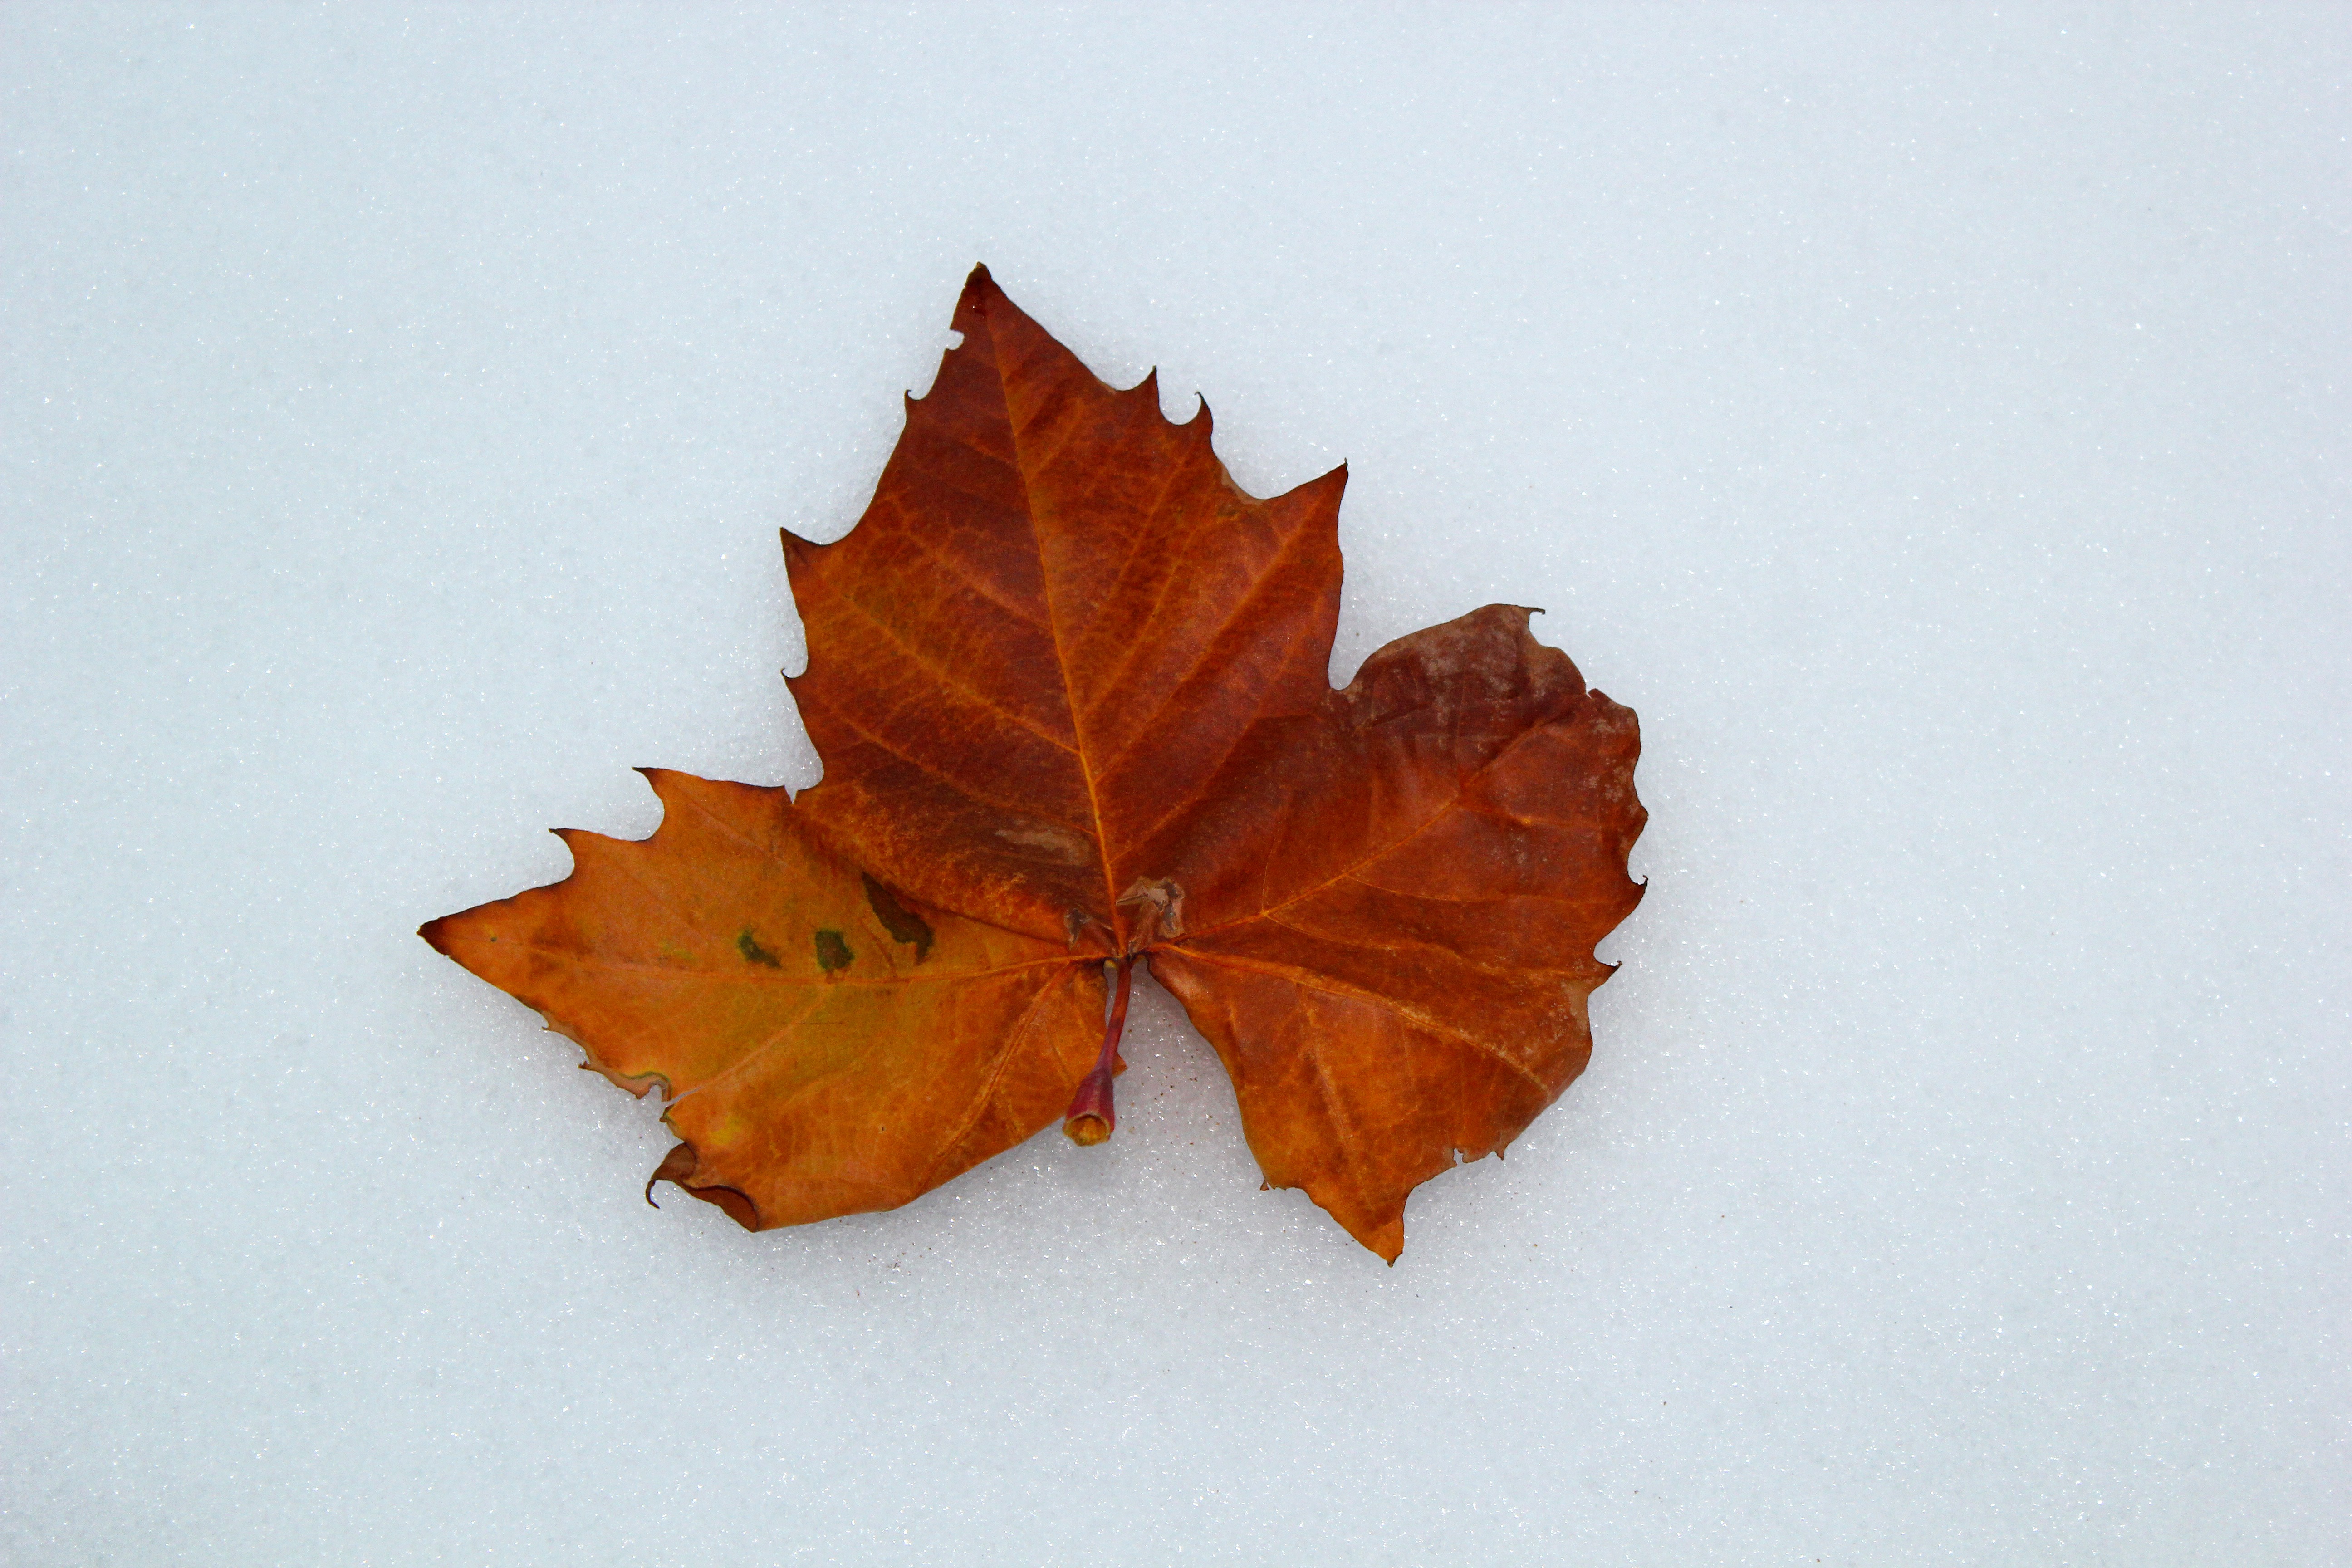
tree, snow, winter, plant, leaf, petal, autumn, season, maple, maple tree, maple leaf, winter mood, flowering plant, woody plant, land plant, dried leaf